Glenmacoffer

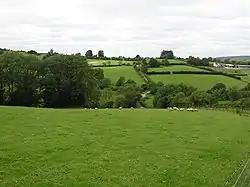
Glenmacoffer townland in 2006

Glenmacoffer is a townland in County Tyrone, Northern Ireland. It is situated in the barony of Strabane Upper and the civil parish of Bodoney Lower and covers an area of 2703 acres.